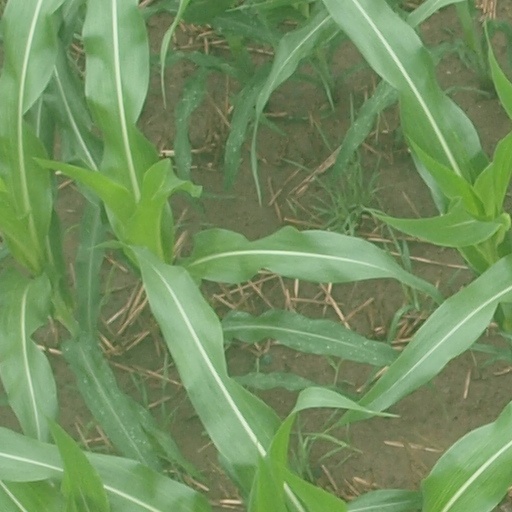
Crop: maize; corn